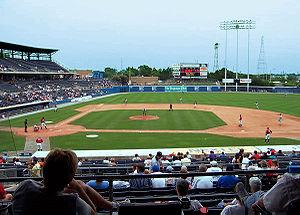
Harbor Park est un stade de baseball situé à Norfolk aux États-Unis. Utilisé par la franchise de Ligue mineure de Triple-A des Norfolk Tides, ce stade inauguré en 1993 compte 12 067 places.
Norfolk est une ville indépendante américaine. Fondée en 1682, elle est située sur la côte est des États-Unis, dans l'État de Virginie. Elle compte 244 076 habitants lors des estimations de 2018, ce qui en fait la deuxième ville de l'État en nombre d'habitants. Elle abrite la base navale de Norfolk, plus grande base aéronavale du monde.
Les Tides de Norfolk sont une équipe de ligue mineure de baseball basée à Norfolk. Affiliés à la formation de MLB des Orioles de Baltimore depuis 2007 après avoir affilié aux Mets de New York de 1969 à 2006, les Tides jouent au niveau Triple-A en Ligue internationale et évoluent depuis 1993 au stade Harbor Park. Ils jouèrent au Met Park entre 1969 et 1993.